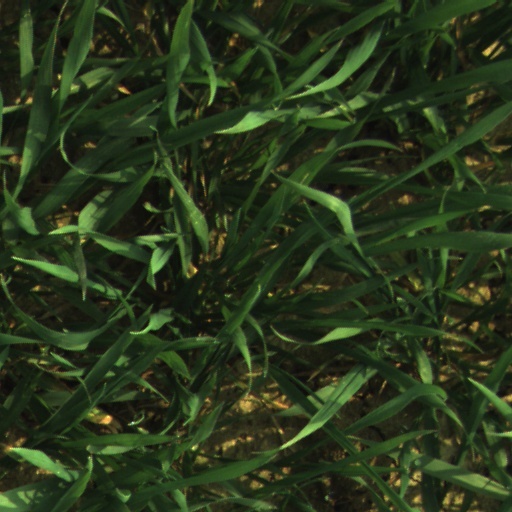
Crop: wheat